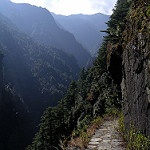
Label: mountain